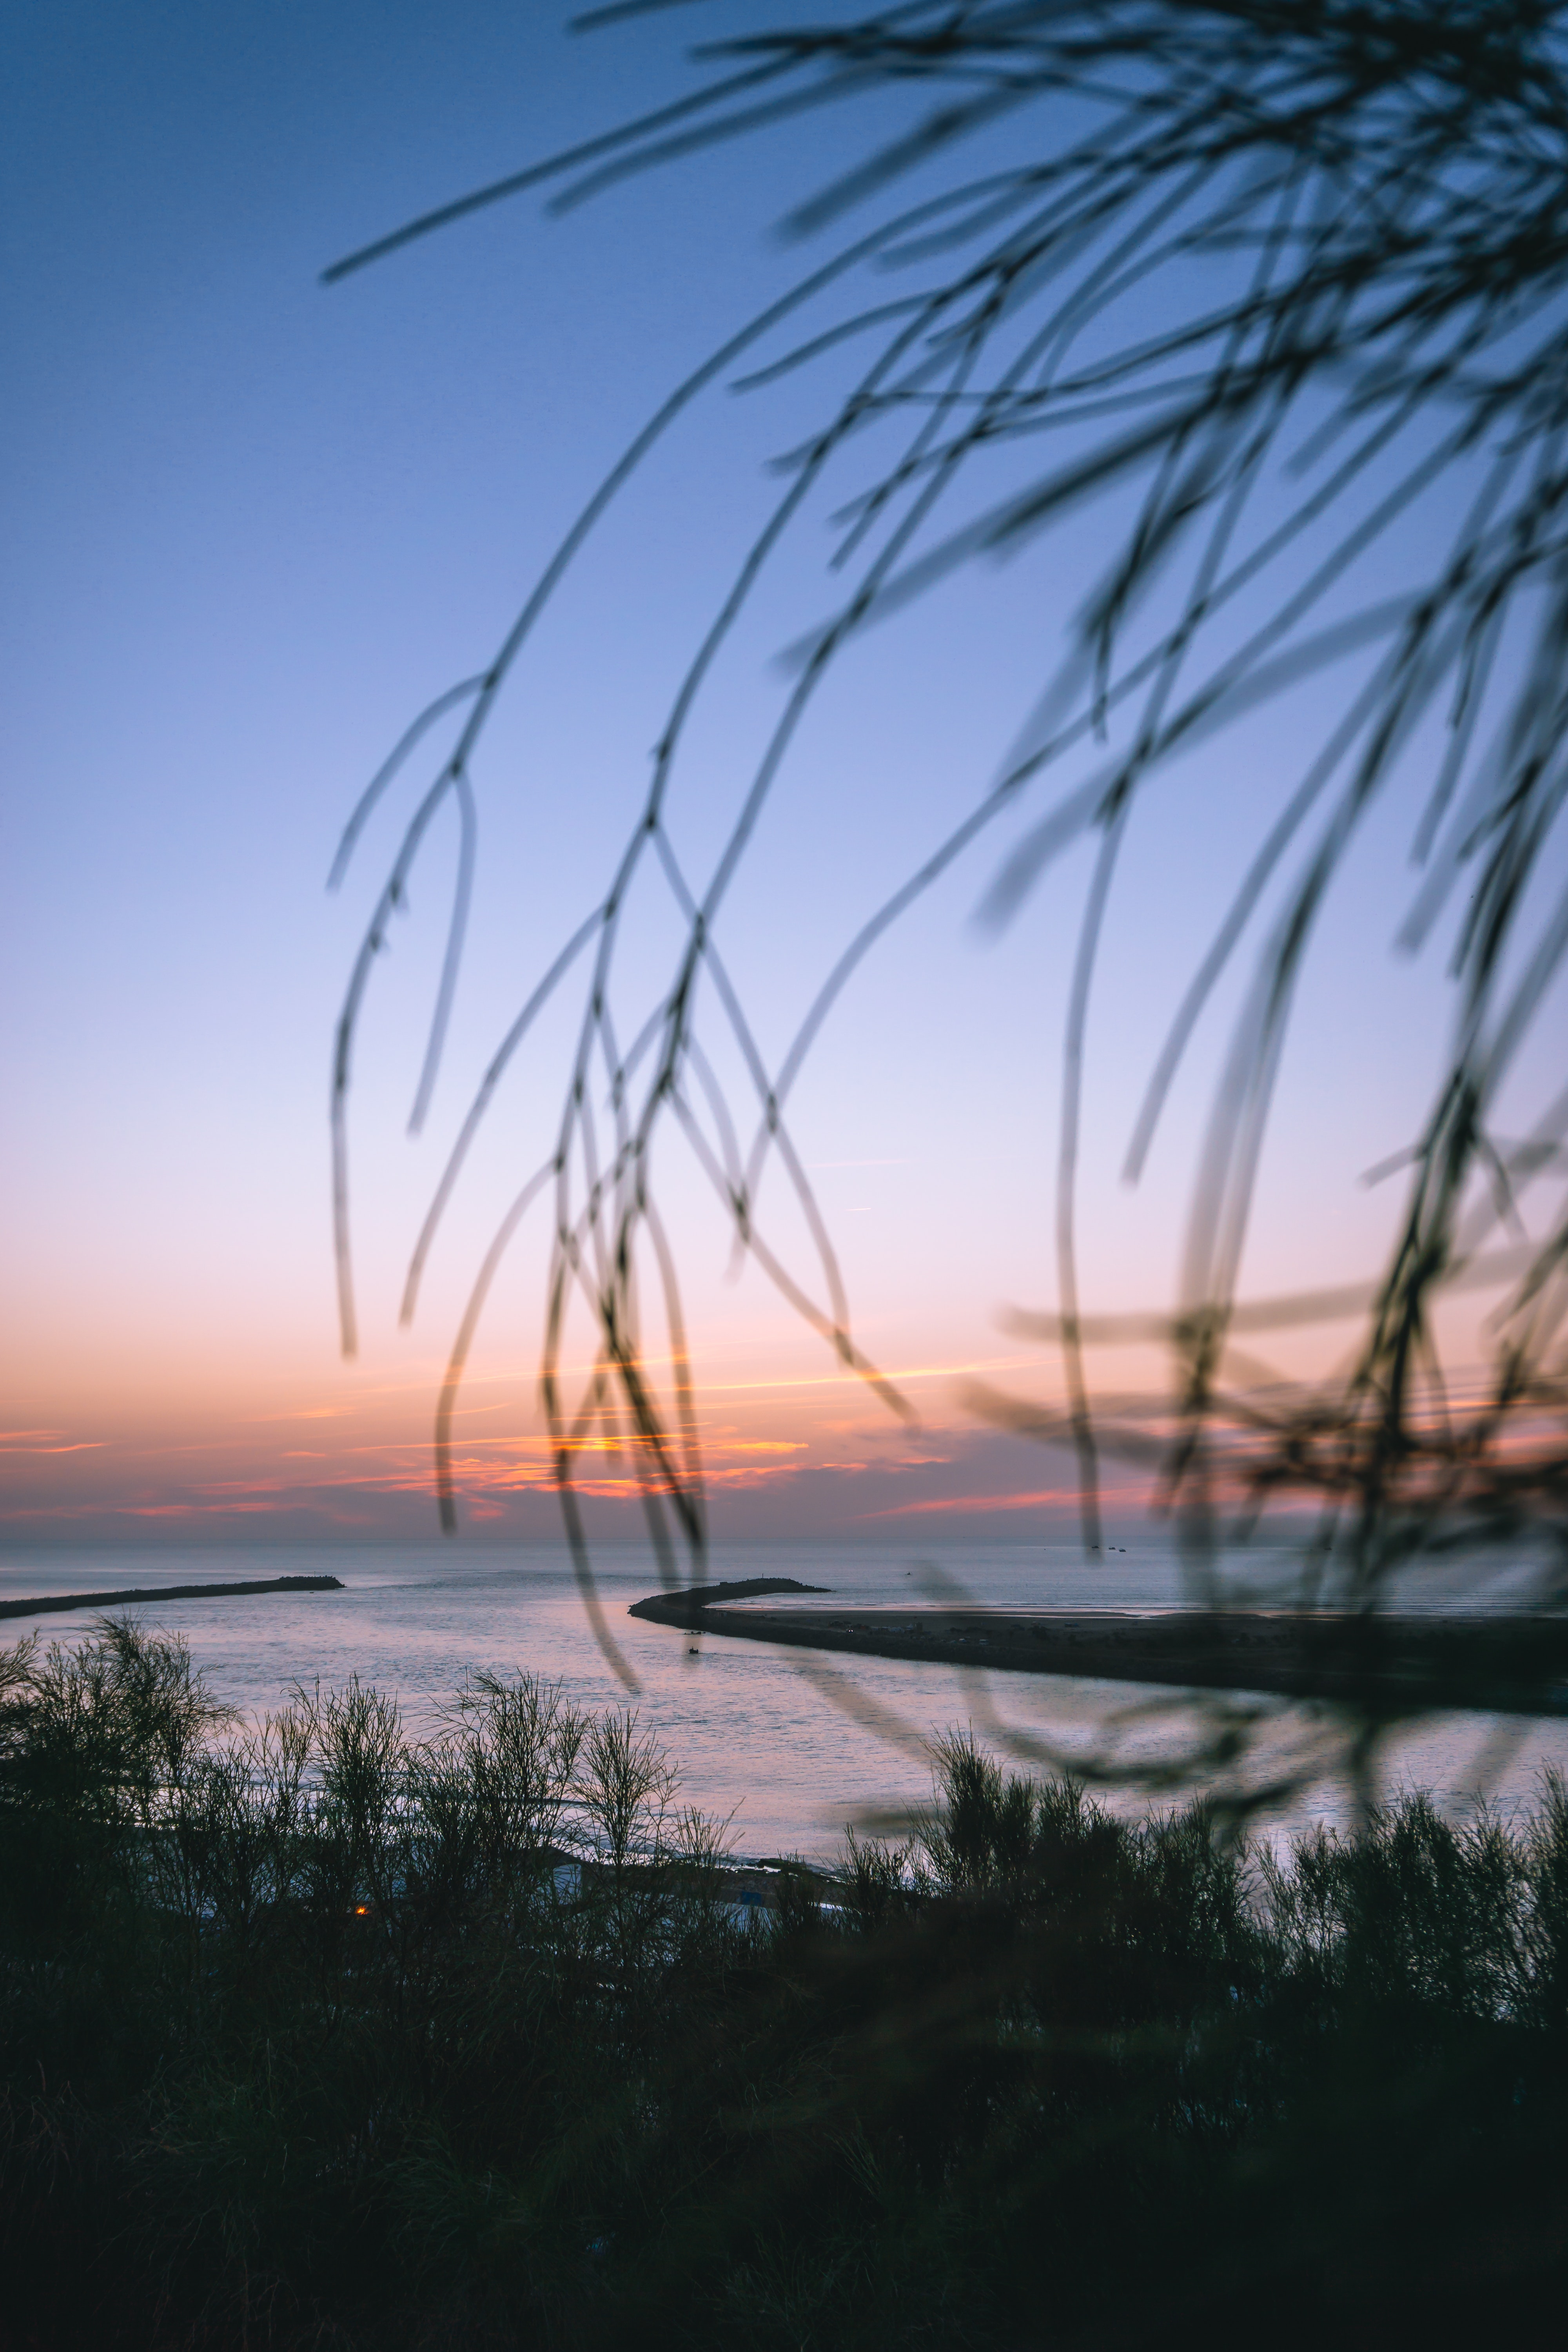
sky, nature, horizon, water, sunset, tree, sea, natural landscape, evening, sunrise, morning, cloud, dusk, calm, afterglow, shore, ocean, beach, grass family, grass, dawn, branch, photography, coast, plant, reflection, sound, sunlight, lake, landscape, tropics, twig, bay, wave, vacation